Michael F. Ashby

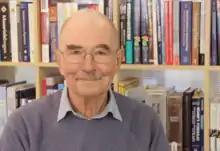
Michael F. Ashby in 2017

Michael Farries Ashby (born 20 November 1935) is a British metallurgical engineer. He served as Royal Society Research Professor, and a Principal Investigator (PI) at the Engineering Design Centre at the University of Cambridge. He is known for his contributions in Materials Science in the field of material selection.